Red Steel

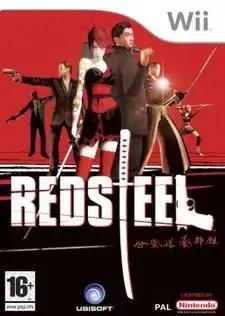
European cover art

Red Steel is a 2006 first-person shooter video game developed by Ubisoft Paris and published by Ubisoft for the Wii. The game was released in November 2006 in North America, with releases in other regions arriving the following month, and was a Wii launch title in all regions.